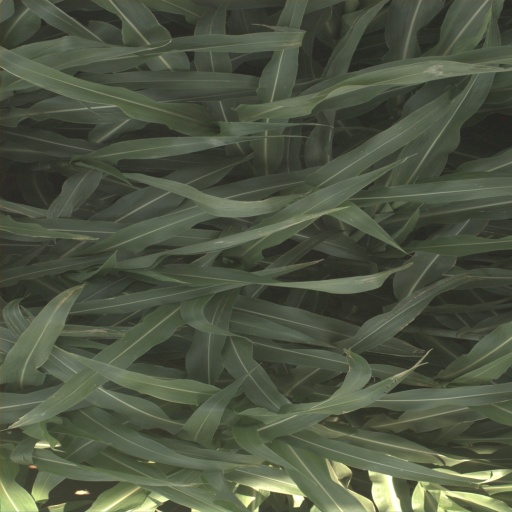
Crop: sorghum